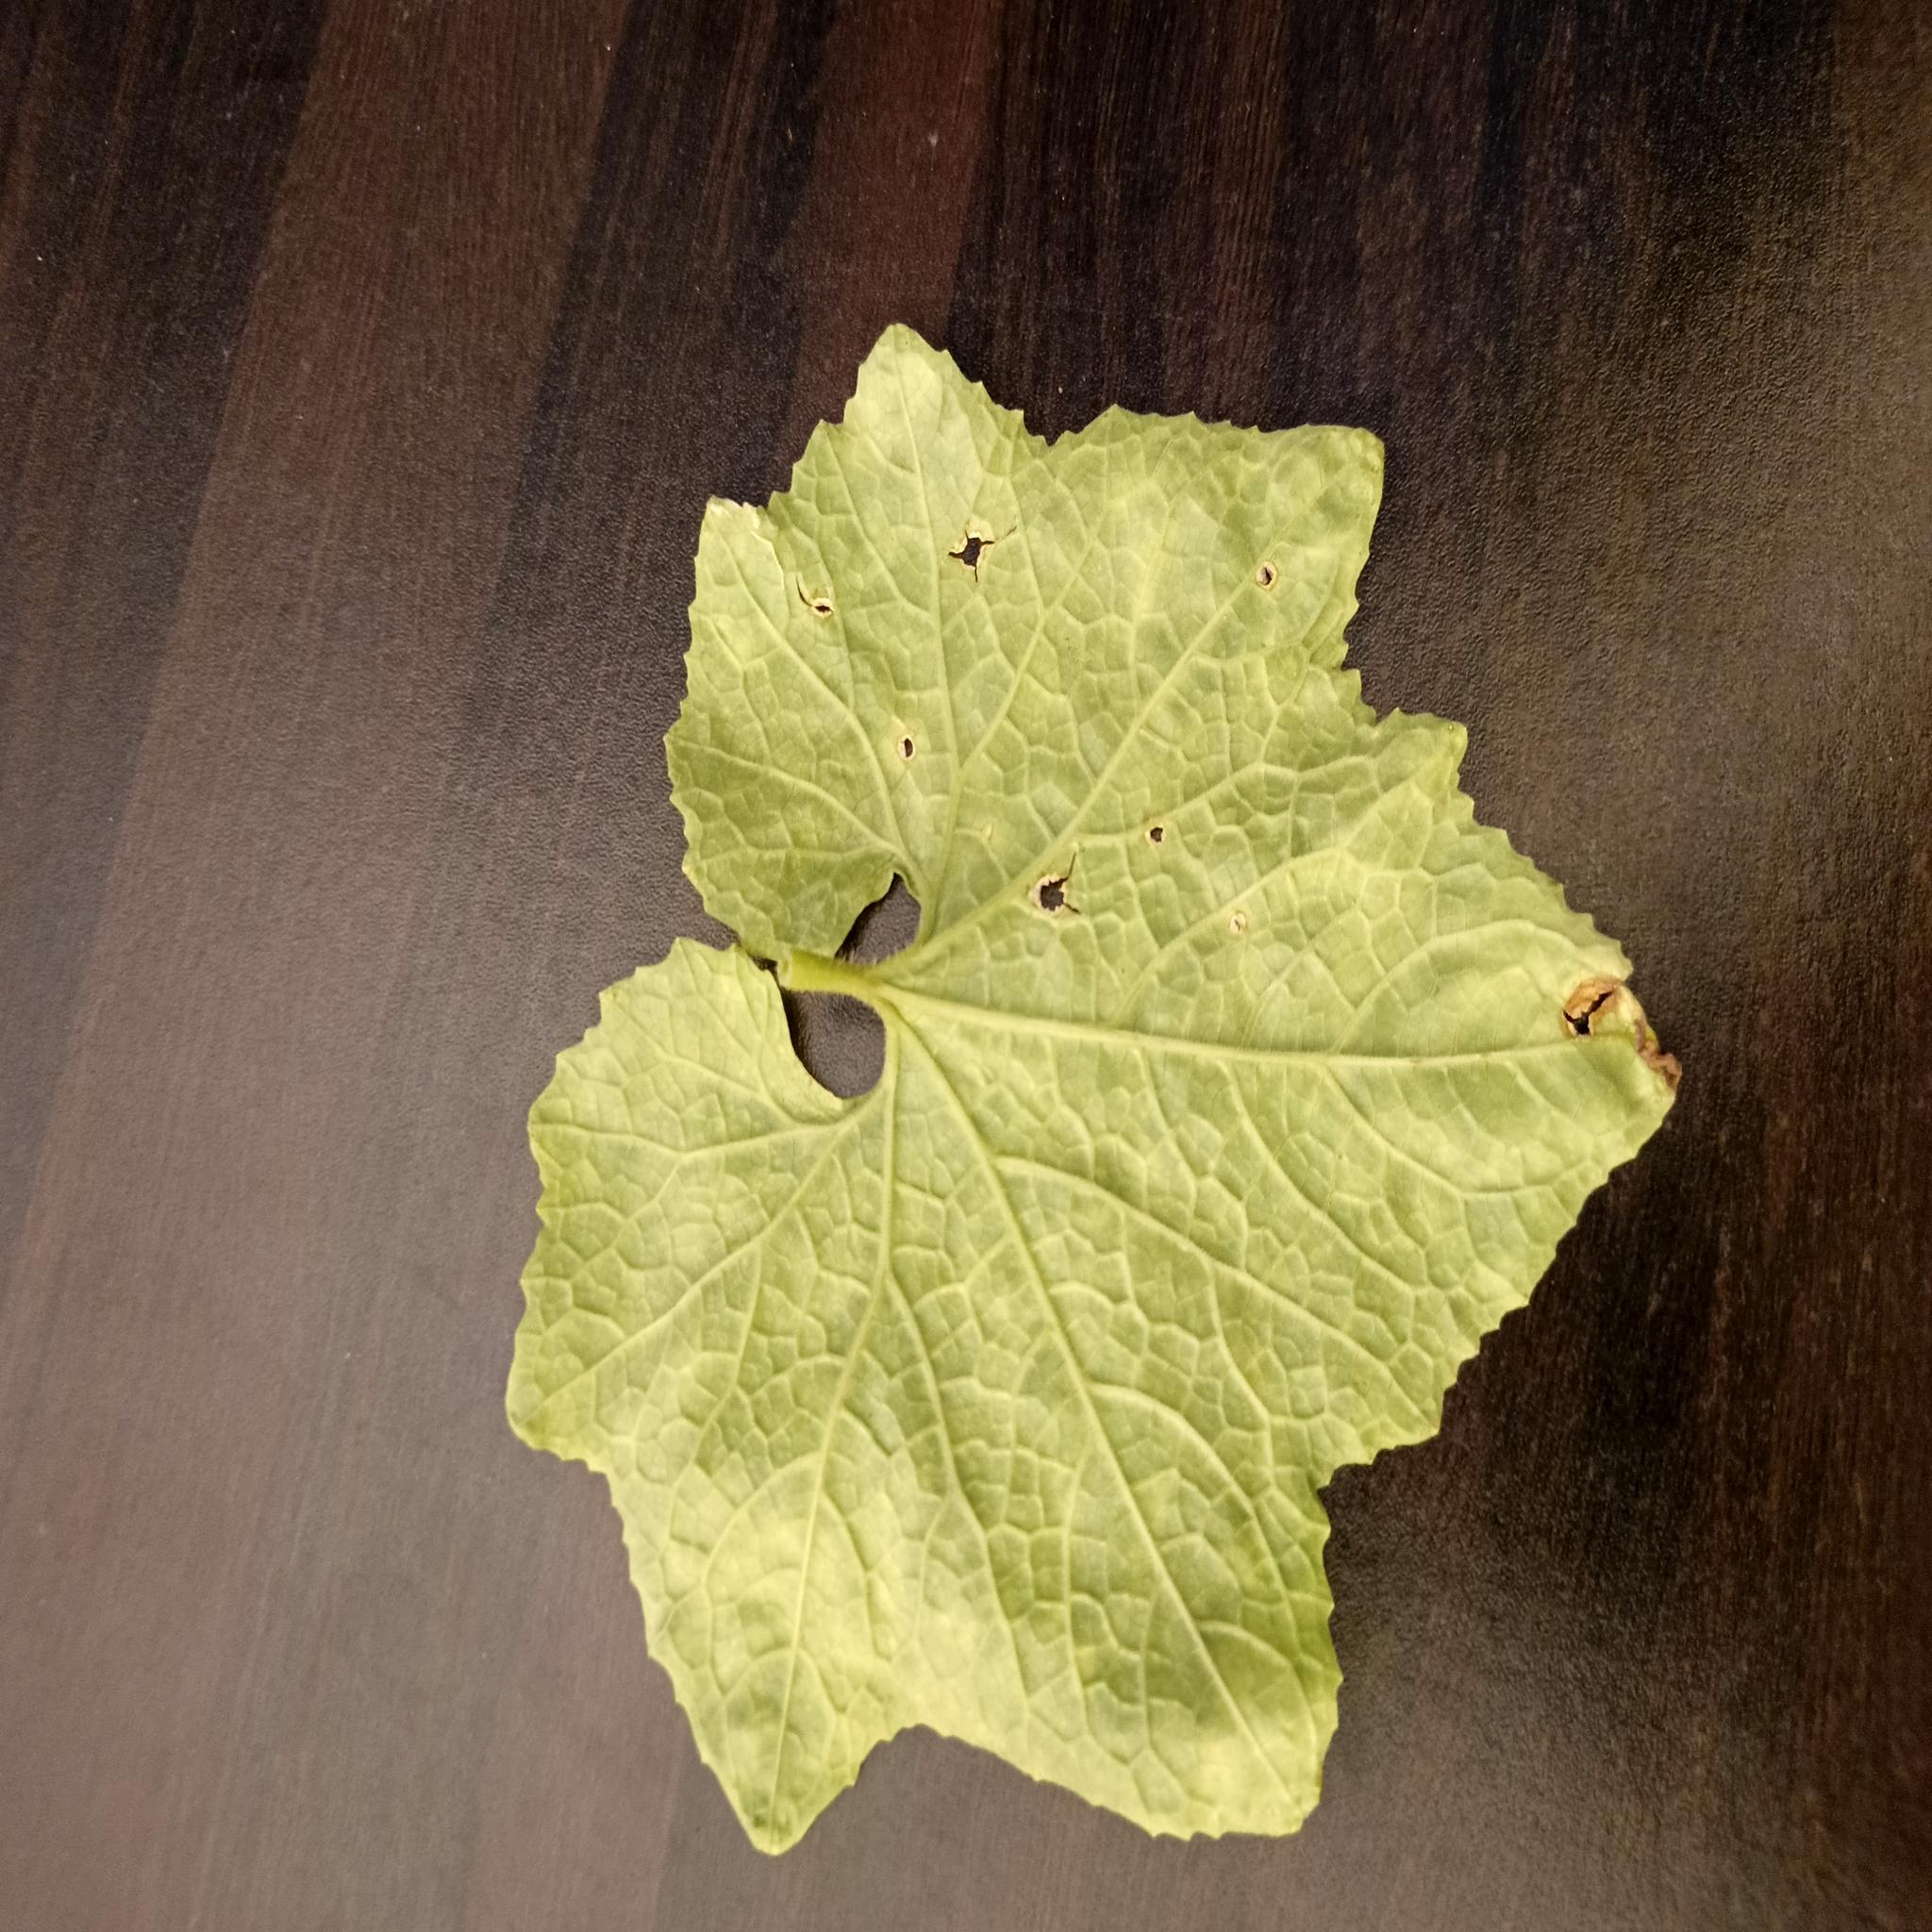
Label: Downy mildew